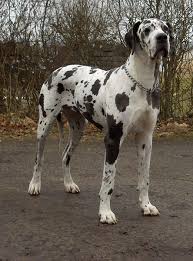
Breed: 206-n000035-Great_Dane